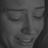
Emotion: sad